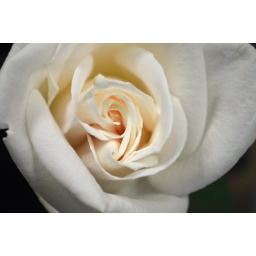
rose in a water bottle